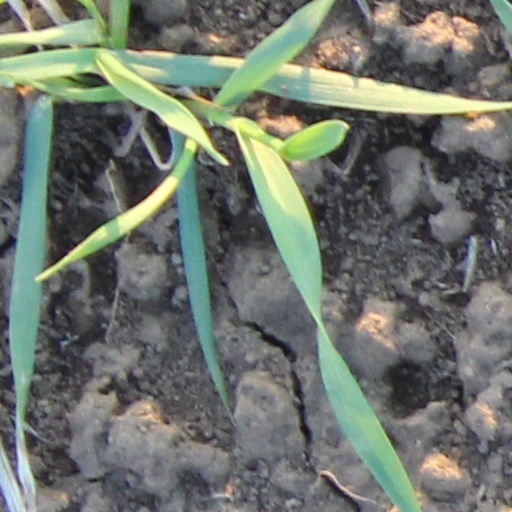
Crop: wheat